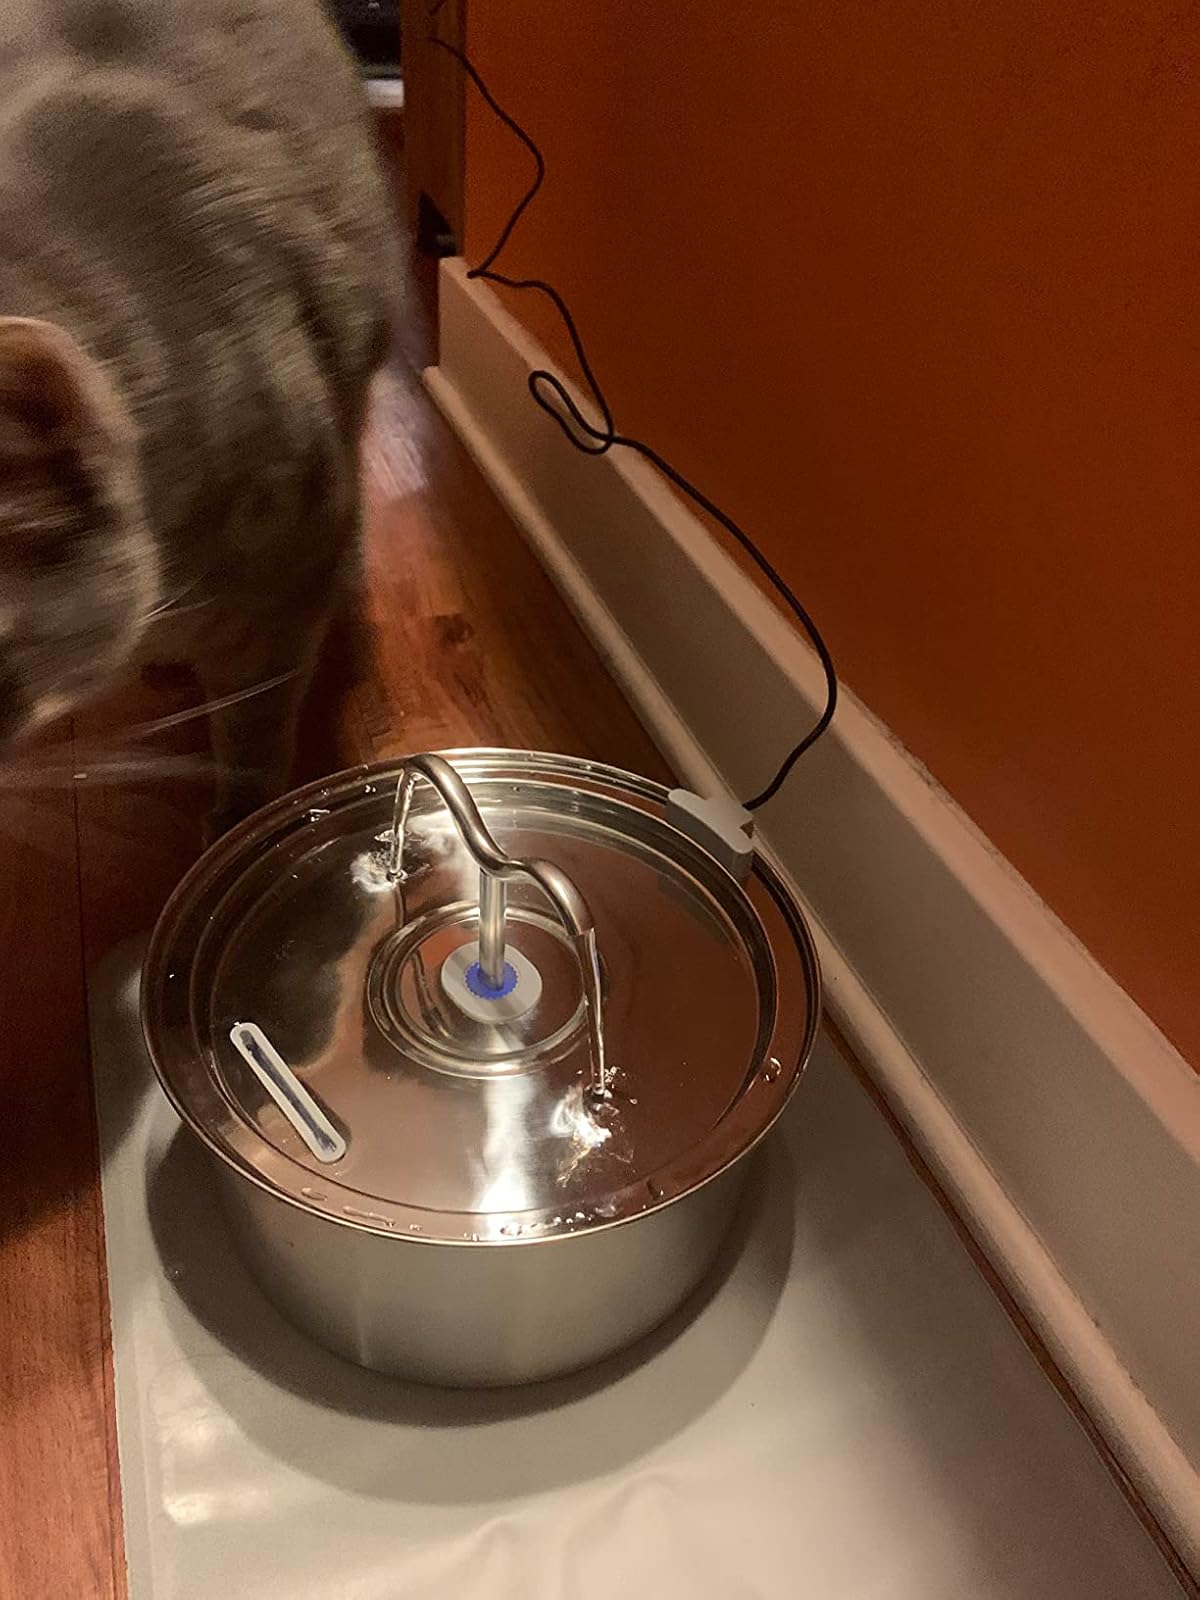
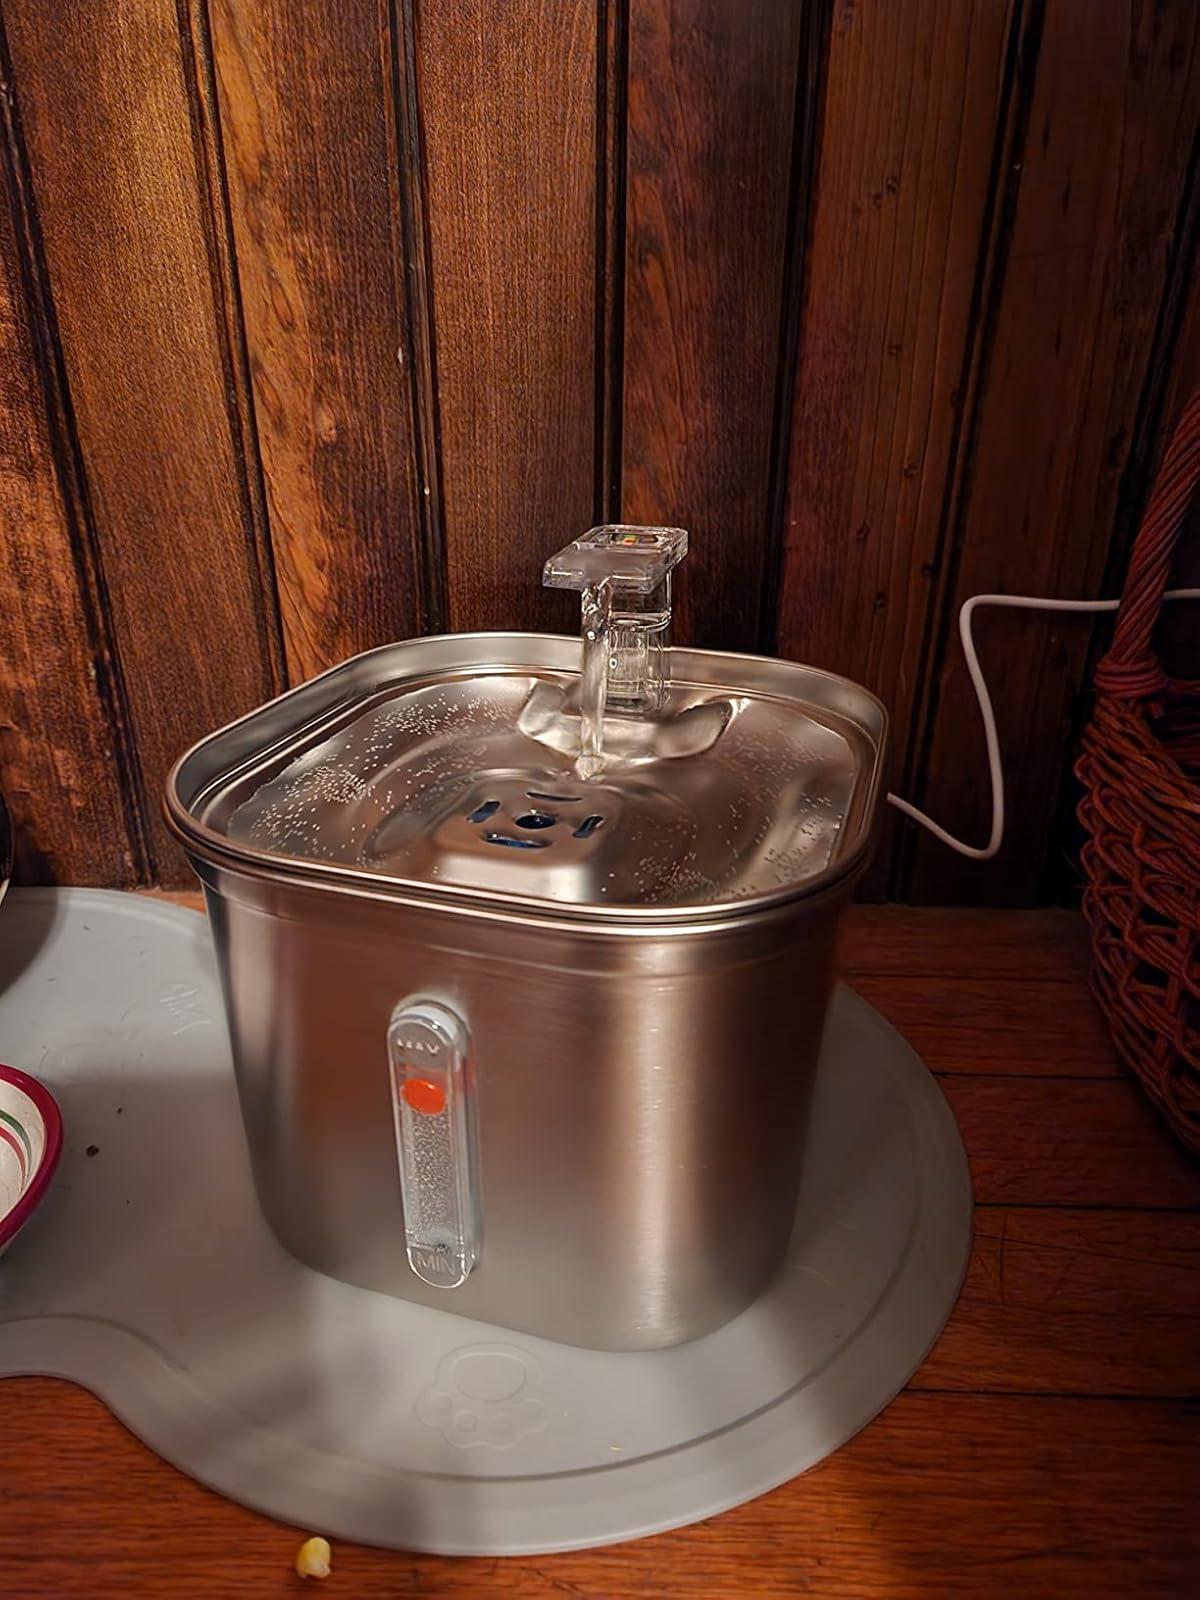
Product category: items_bowl
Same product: no